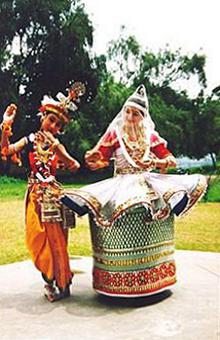
Dance form: manipuri